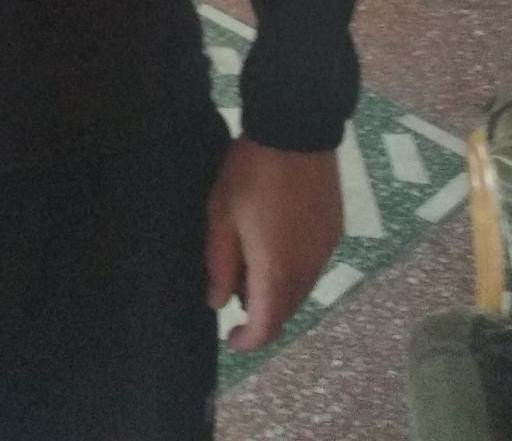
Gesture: no_gesture